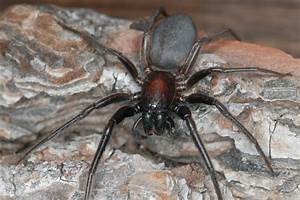
Label: ragno